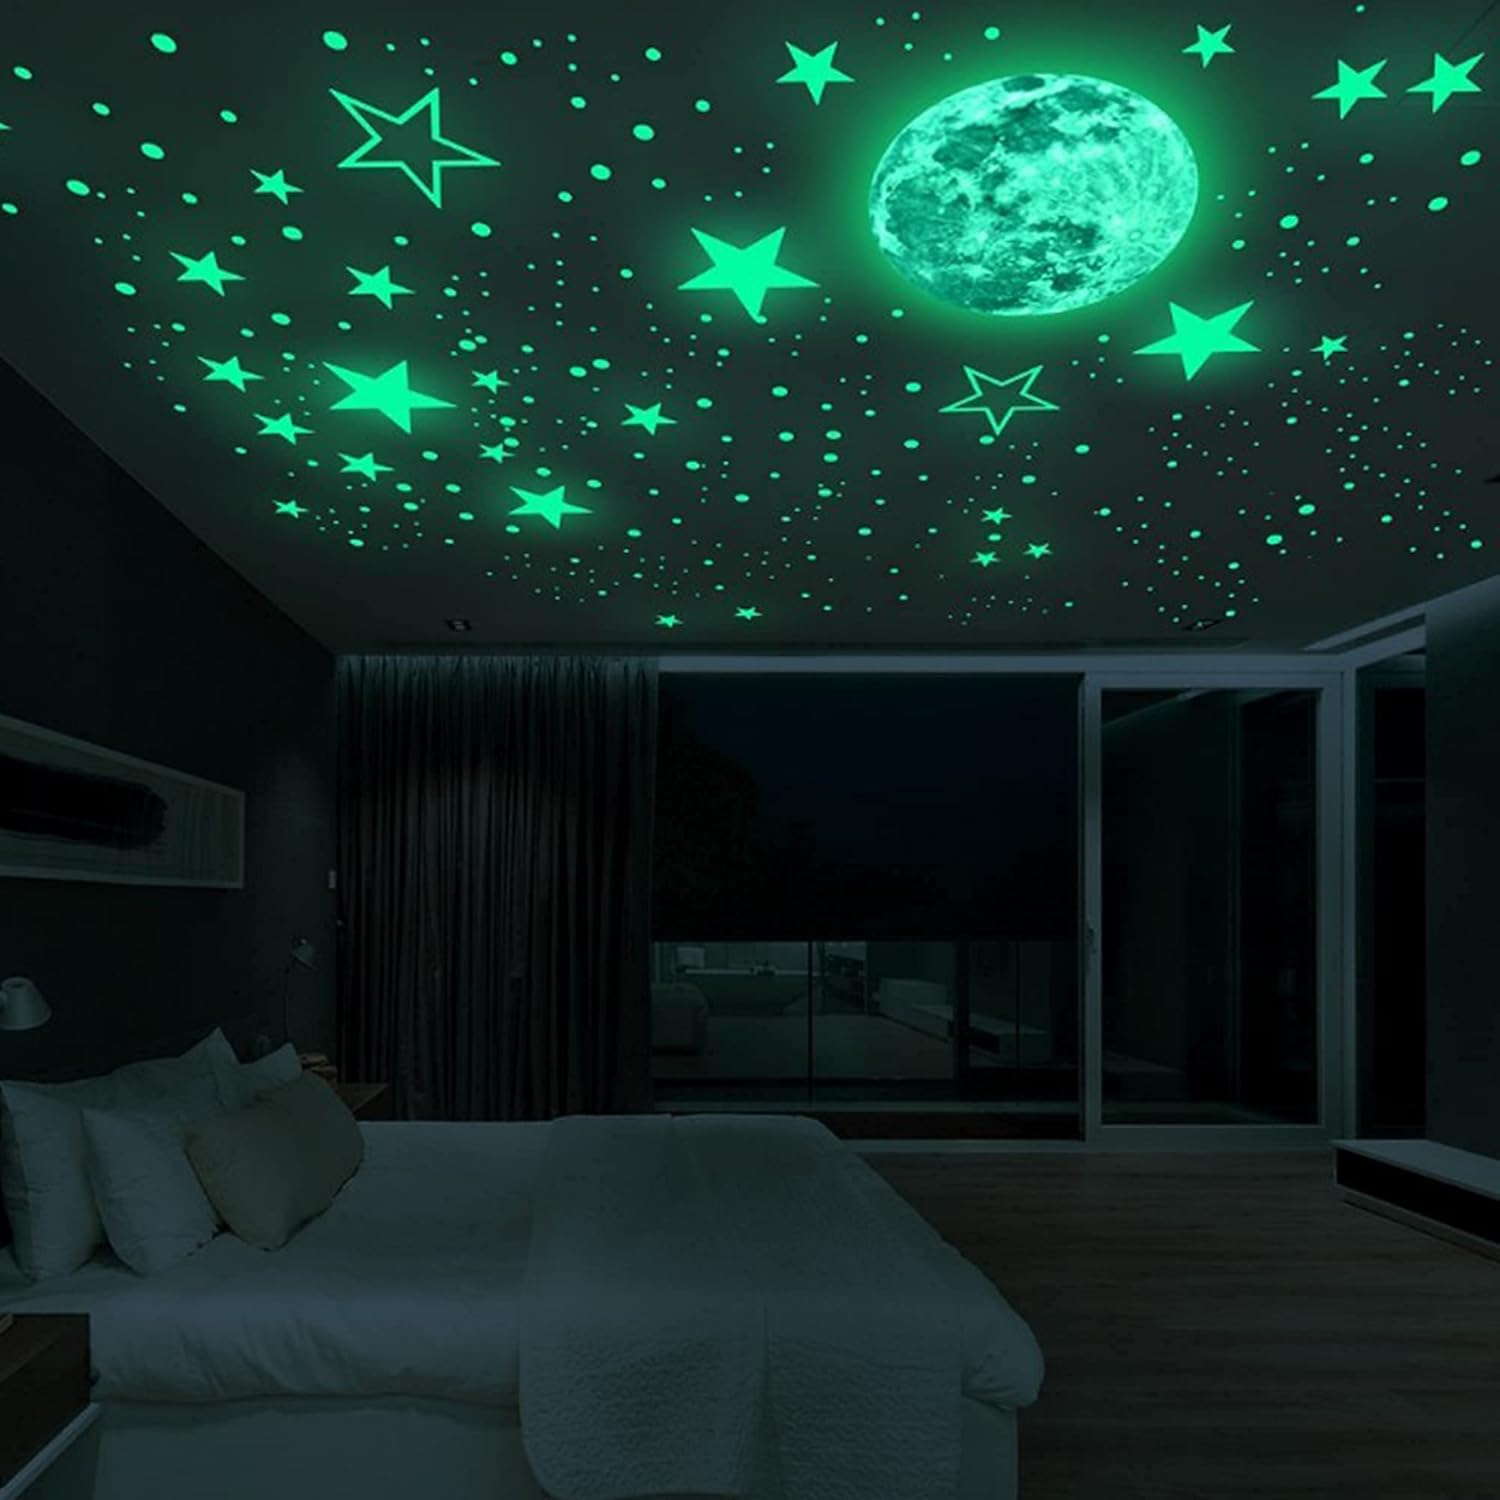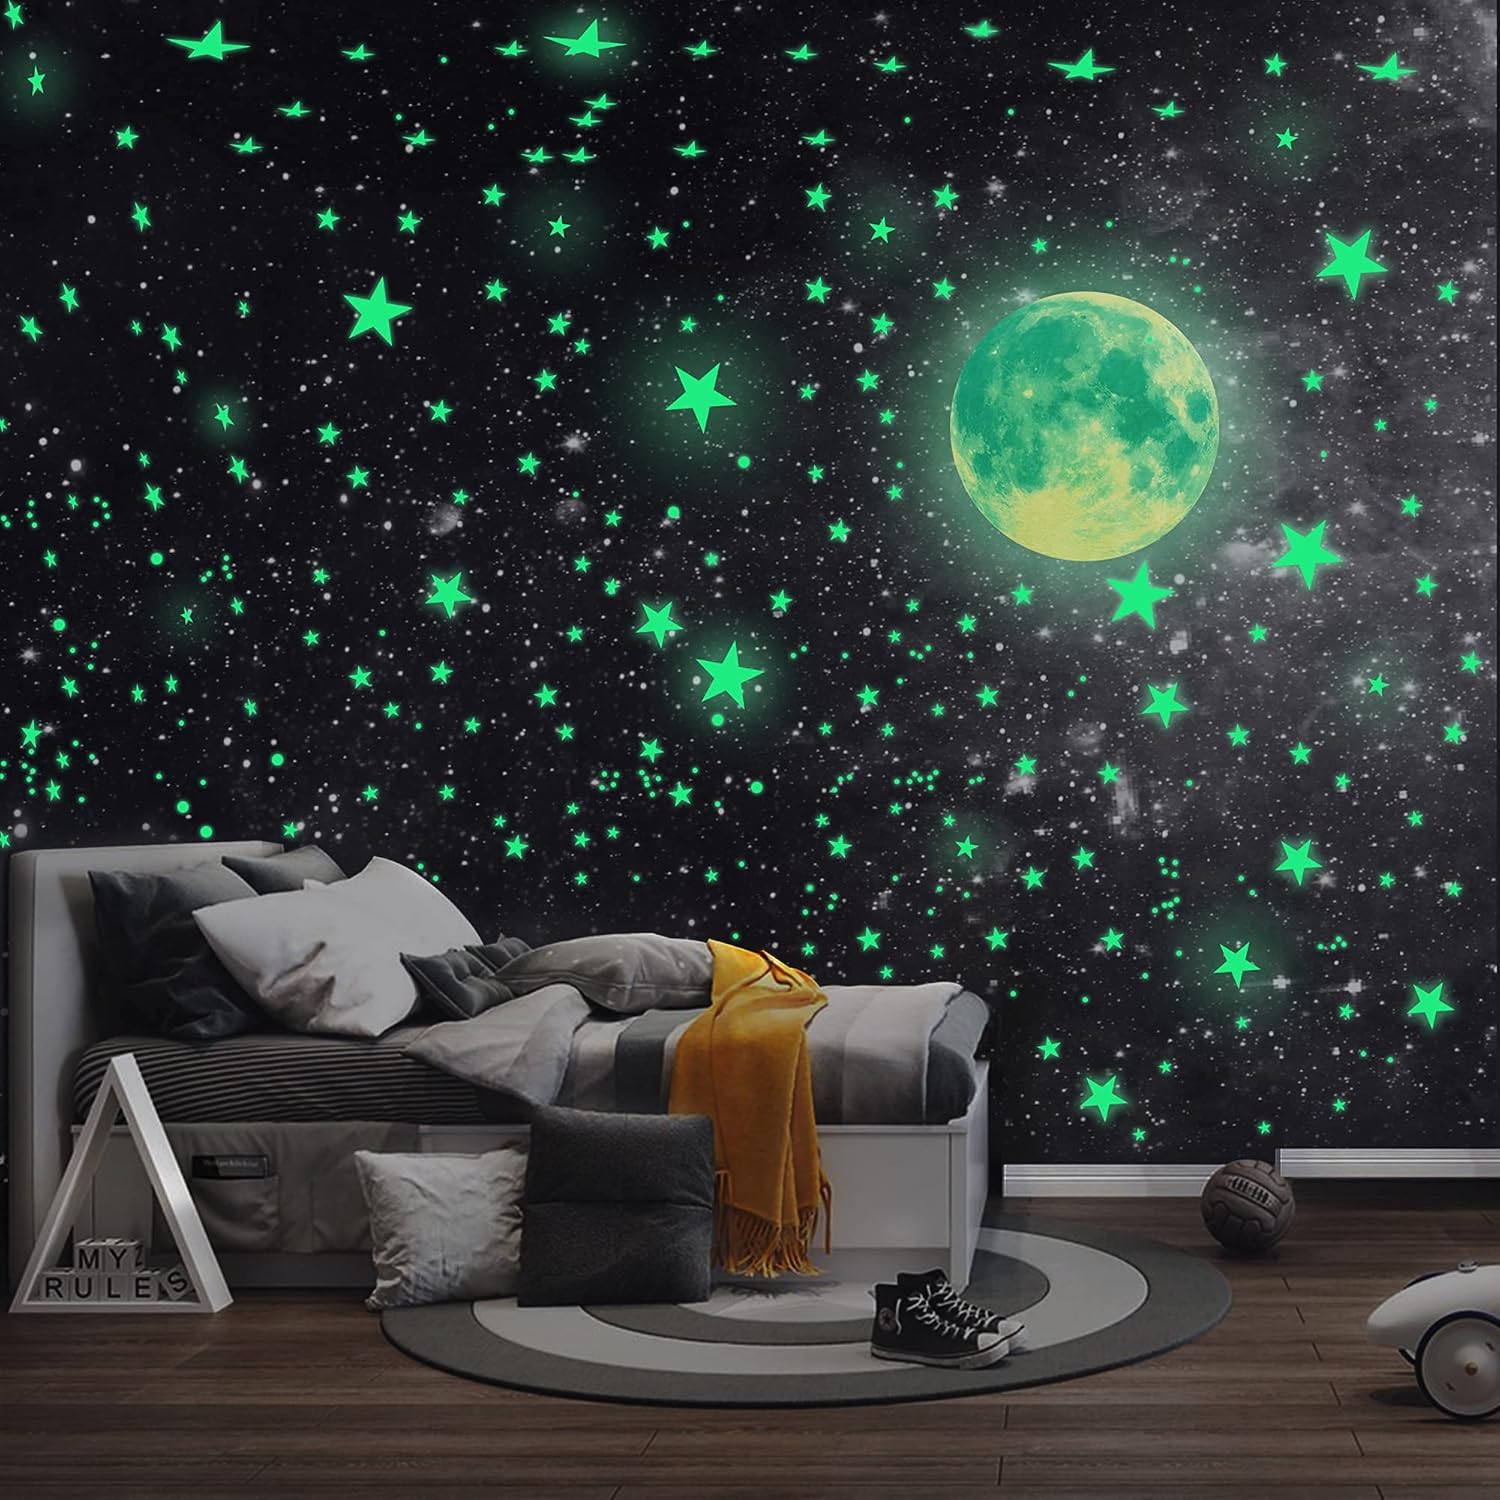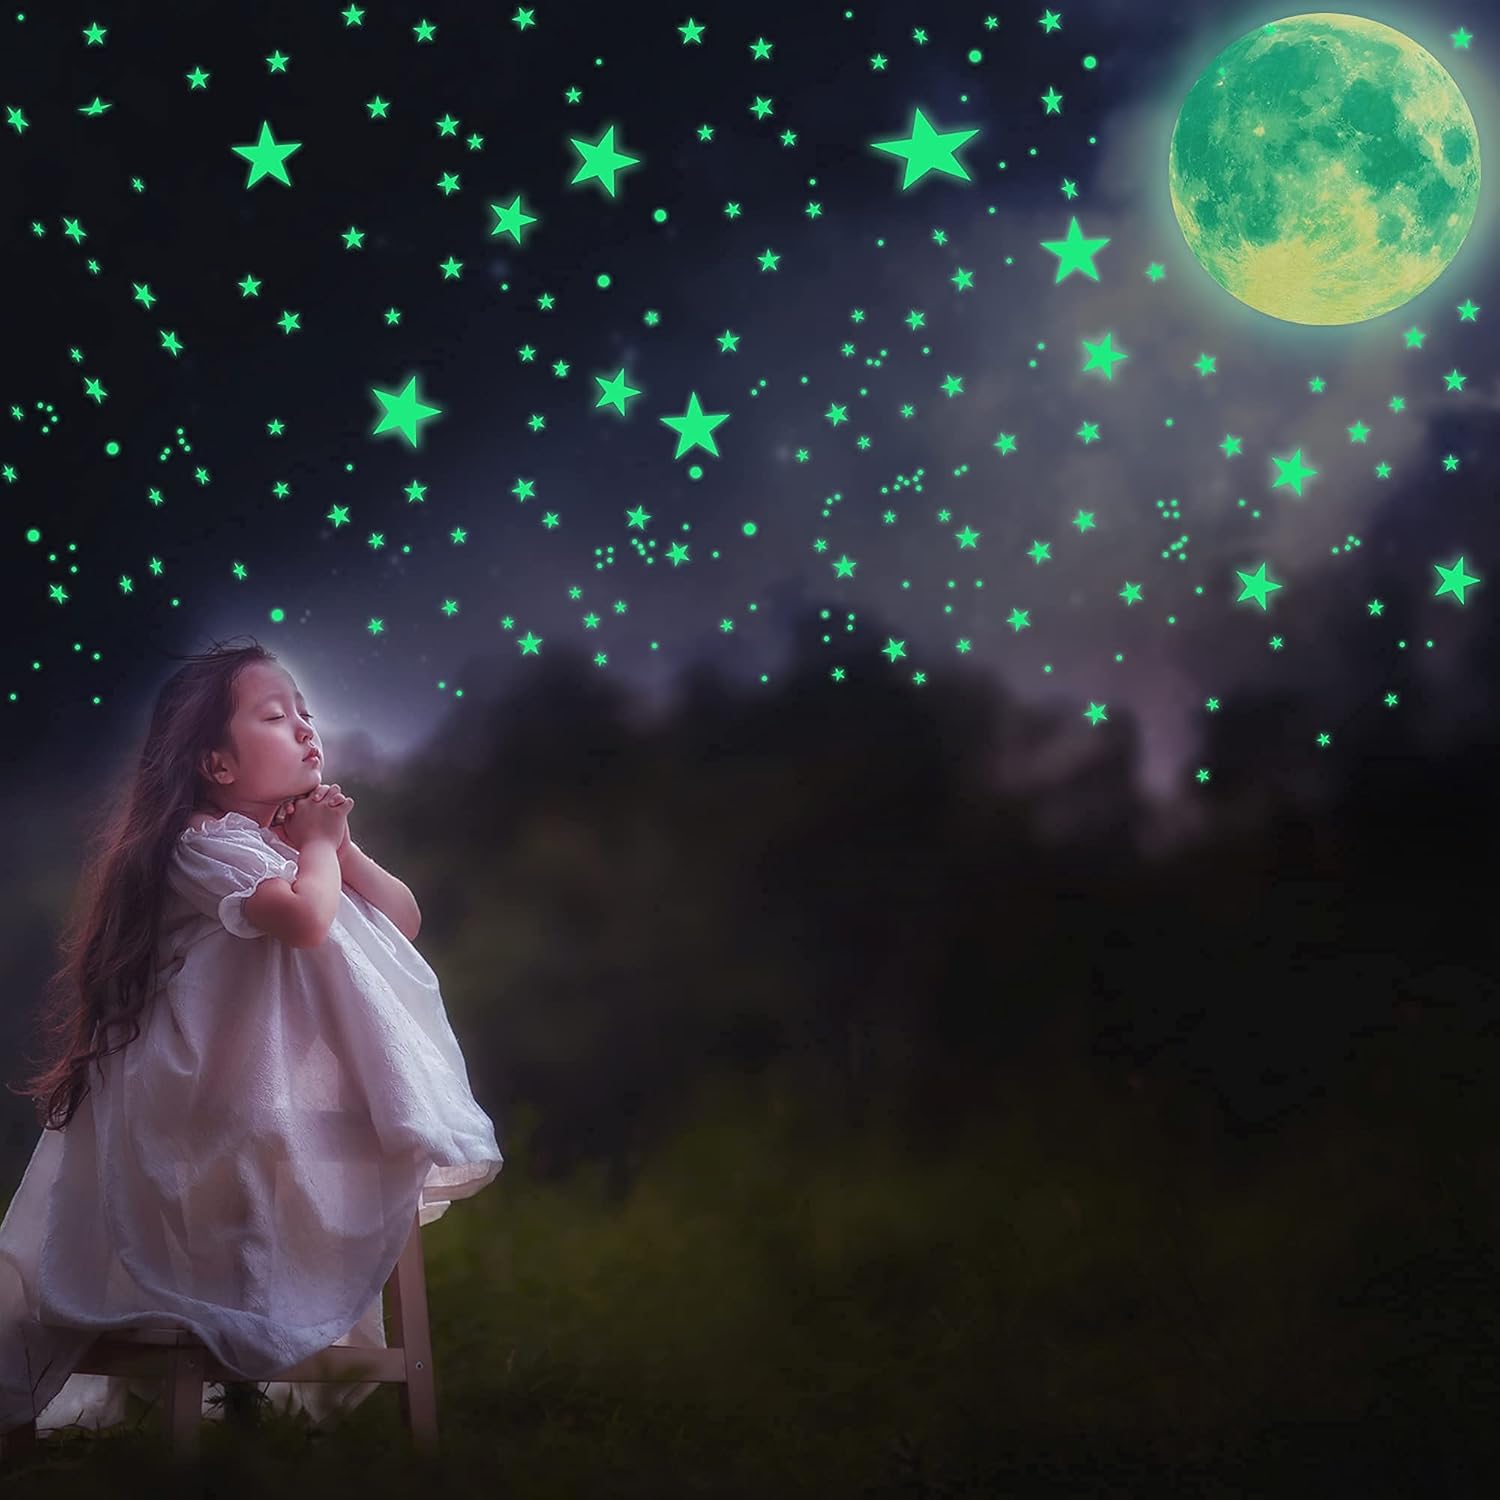
Glow in The Dark Stars for Ceiling, 344 Pcs 3D Shining Star Moon Stickers for Wall Decors Ceiling Decals, Perfect for Kids Nursery Bedroom Decoration (Green)
Category: Amazon Home
If you have been looking for a cheap way to turn your child's bedroom into a comfortable, happy shelter, you have found it. Put a few packs of our glow on the dark spots, you can turn your boring bedroom or small bedroom into a completely different experience for your child. EACH PACKAGE INCLUDES: 1. Moon (1 pcs) 2. Stars (98 pcs) 3. Dots (245 pcs) ATTENTION: These stars need to absorb some light to work, you can put them in the sun, flashlight, lamplight illuminate, after 20 minutes, they will CREATE A ROMANTIC PANORAMA! Nothing is better than a night under the stars! Nightlights and lamps can’t create the calming and relaxing mood that a sky full of stars delivers. NOTE: 1. Before use, please wipe the smooth wall clean to prevent dust on the wall from affecting the paste effect. 2. When pasting, press it with your hand for a few seconds to achieve the best paste effect.
Features: 【CREEAT A STARRY SKY 】A set of 344 Pcs, including 9 sizes of stars and dots, 1 moon (11.8 inches). The combination of dots and stars of different sizes allows you to create a realistic 3D starry sky. | 【NOTE BEFORE USE 】Star stickers can only emit light after absorbing enough light (At least 1 hour). The more light it absorbs, the longer it will emit light. After absorbing enough light, the star stickers can generally keep glowing for 6 hours. | 【EASY TO APPLY& REMOVE】How to use: Remove the 3D star sticker and paste it on a clean and flat surface; When pasting, press it with your hand for a few seconds to achieve the best paste effect. Our self-adhesive wall decals can be removable without damaging the surface. | 【SAFETY MATERIAL】Safety Material- Waterproof PVC, Kid-friendly. They can be easy to peel and stick on the wall or any flat surface without falling off until it needs to be removed. | 【PERFECT DECOR】Paste the star& moon sticker on the ceiling of the child's bedroom, and the child will fall asleep accompanied by the starry sky. You can also put this luminous sticker on the switch and let it indicate the position of the switch at night. The star sticker can also be used in nurseries, celebrations and other occasions. And more usefulness is waiting for you to develop.